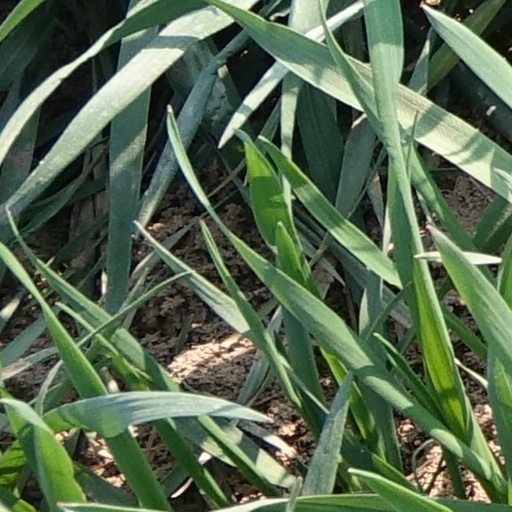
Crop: wheat